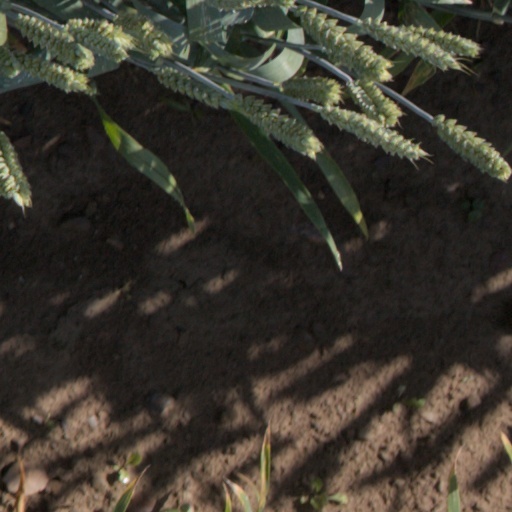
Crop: wheat